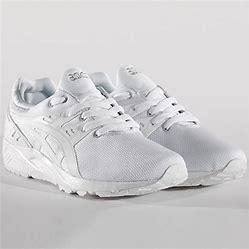
Brand: Asics
Model: Gel Kayano EVO